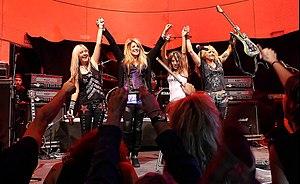
Cet article est une liste non exhaustive de girls bands existant ou ayant existé. Un girls band est un groupe de musique féminin dont les membres chantent et jouent de leur propre instrument.
Vixen est un groupe féminin de heavy metal américain, originaire de St. Paul, dans le Minnesota, fondé dans les années 80 par la guitariste Jan Kuehnemund, avec Pia Maiocco à la basse et Janet Gardner au chant. Le groupe eut du succès sur la scène glam rock dans la fin des années 80 et le début des années 90. Le groupe changea de constitution à plusieurs reprises. À la mort de Jan Kuehnemund, le 10 octobre 2013 à l'âge de 59 ans, les trois membres restants décident de poursuivre l’aventure Vixen en son hommage.